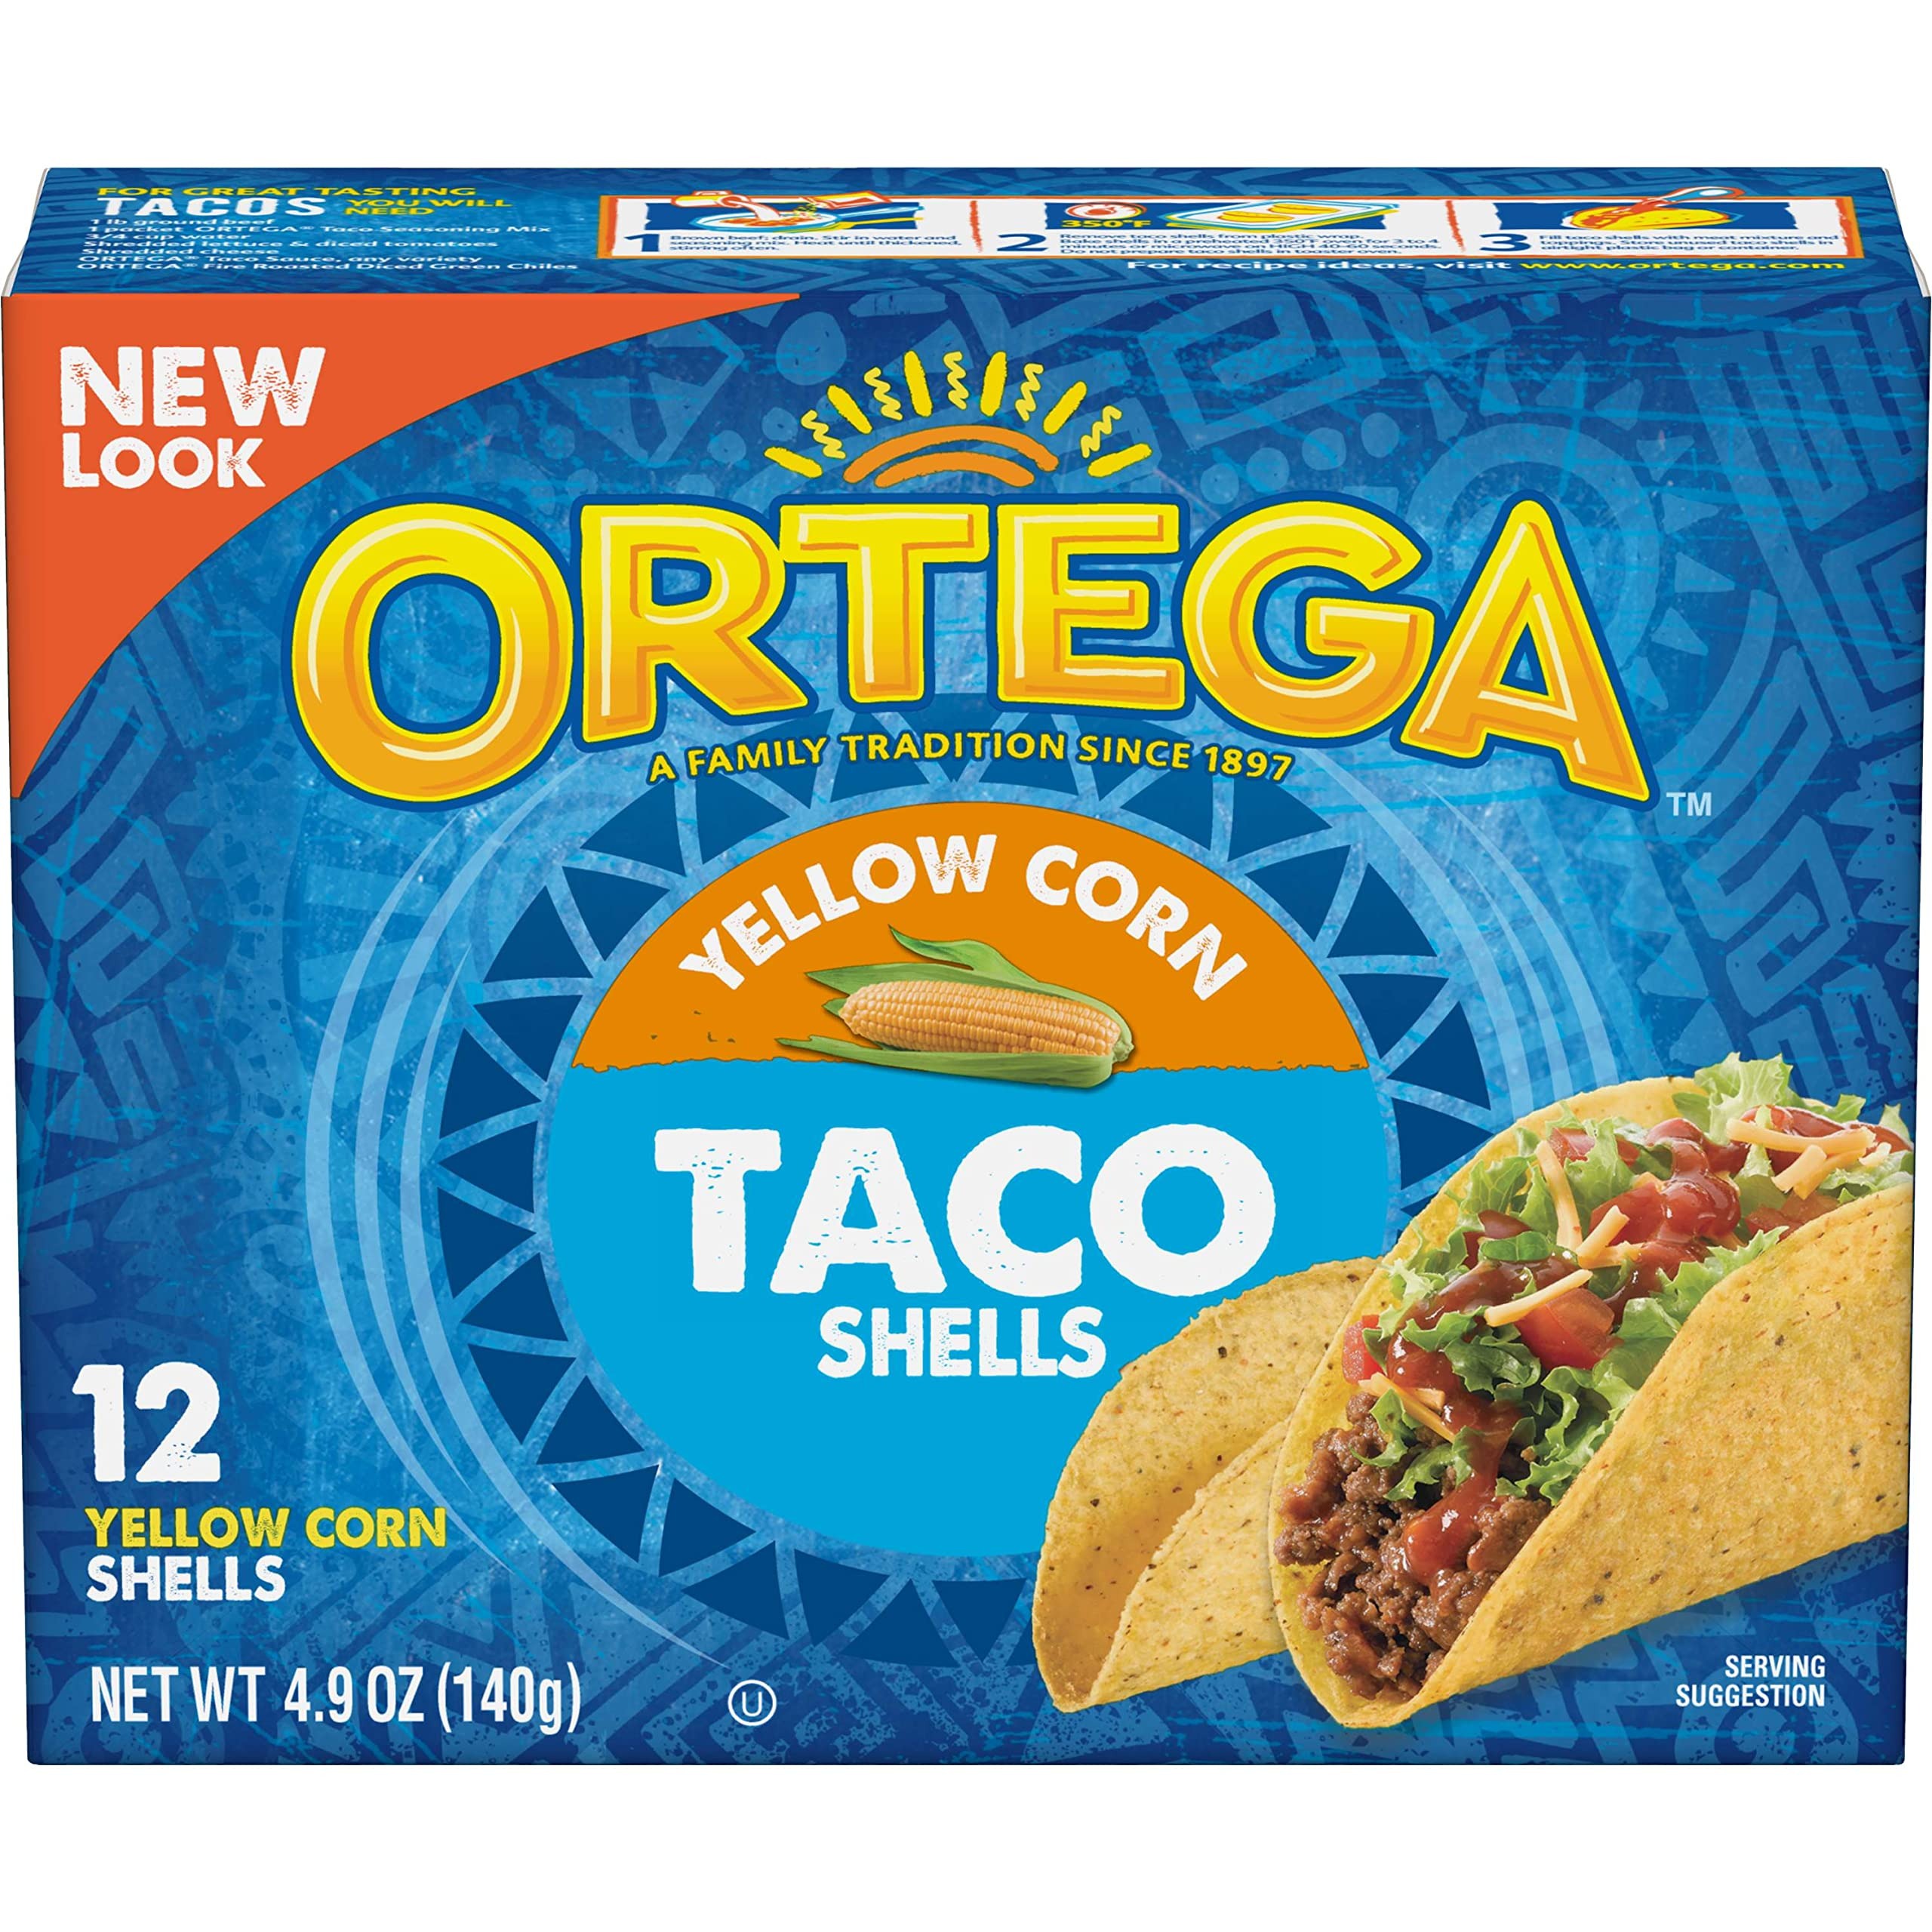
Item Name: Ortega Yellow Corn Taco Shells, 4.9 Ounce, 12 Shells
Bullet Point 1: Mexican Meals Made Easy
Bullet Point 2: Crispy and crunchy taco shells are perfect for preparing fun and tasty Mexican meals
Bullet Point 3: Ortega Taco Shells are gluten-free, cholesterol-free and certified kosher
Bullet Point 4: Contains 12 corn taco shells that come ready to eat out of the box
Bullet Point 5: Taste the difference with Ortega Taco Shells
Value: 4.9
Unit: Ounce

Price: 2.69